Puerto Rico campaign

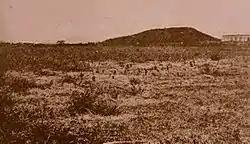
Part of the Hacienda Desideria, owned by Antonio Mariani, where the Battle of Yauco took place in 1898

"Gloucester" was the first ship to set anchor in the Bay of Guánica. Twenty-eight sailors and marines, under the command of lieutenants H. P. Huse and Wood, departed from the ship on rafts and landed on the beach. The marines lowered the Spanish flag from the beach flagpole and replaced it with the American flag. They then proceeded to set up a machine gun nest and placed barbed wire around their perimeter. The first land skirmish in Puerto Rico between the Puerto Rican militia and the American forces occurred when Lieutenant Méndez López and his men attacked and opened fire on the Americans. During the small battle which followed, the Americans returned fire with their machine gun and "Gloucester" began to bombard the Spanish position. Lieutenant Méndez López and three of his men were wounded and the militia unit was forced to retreat to the town of Yauco.